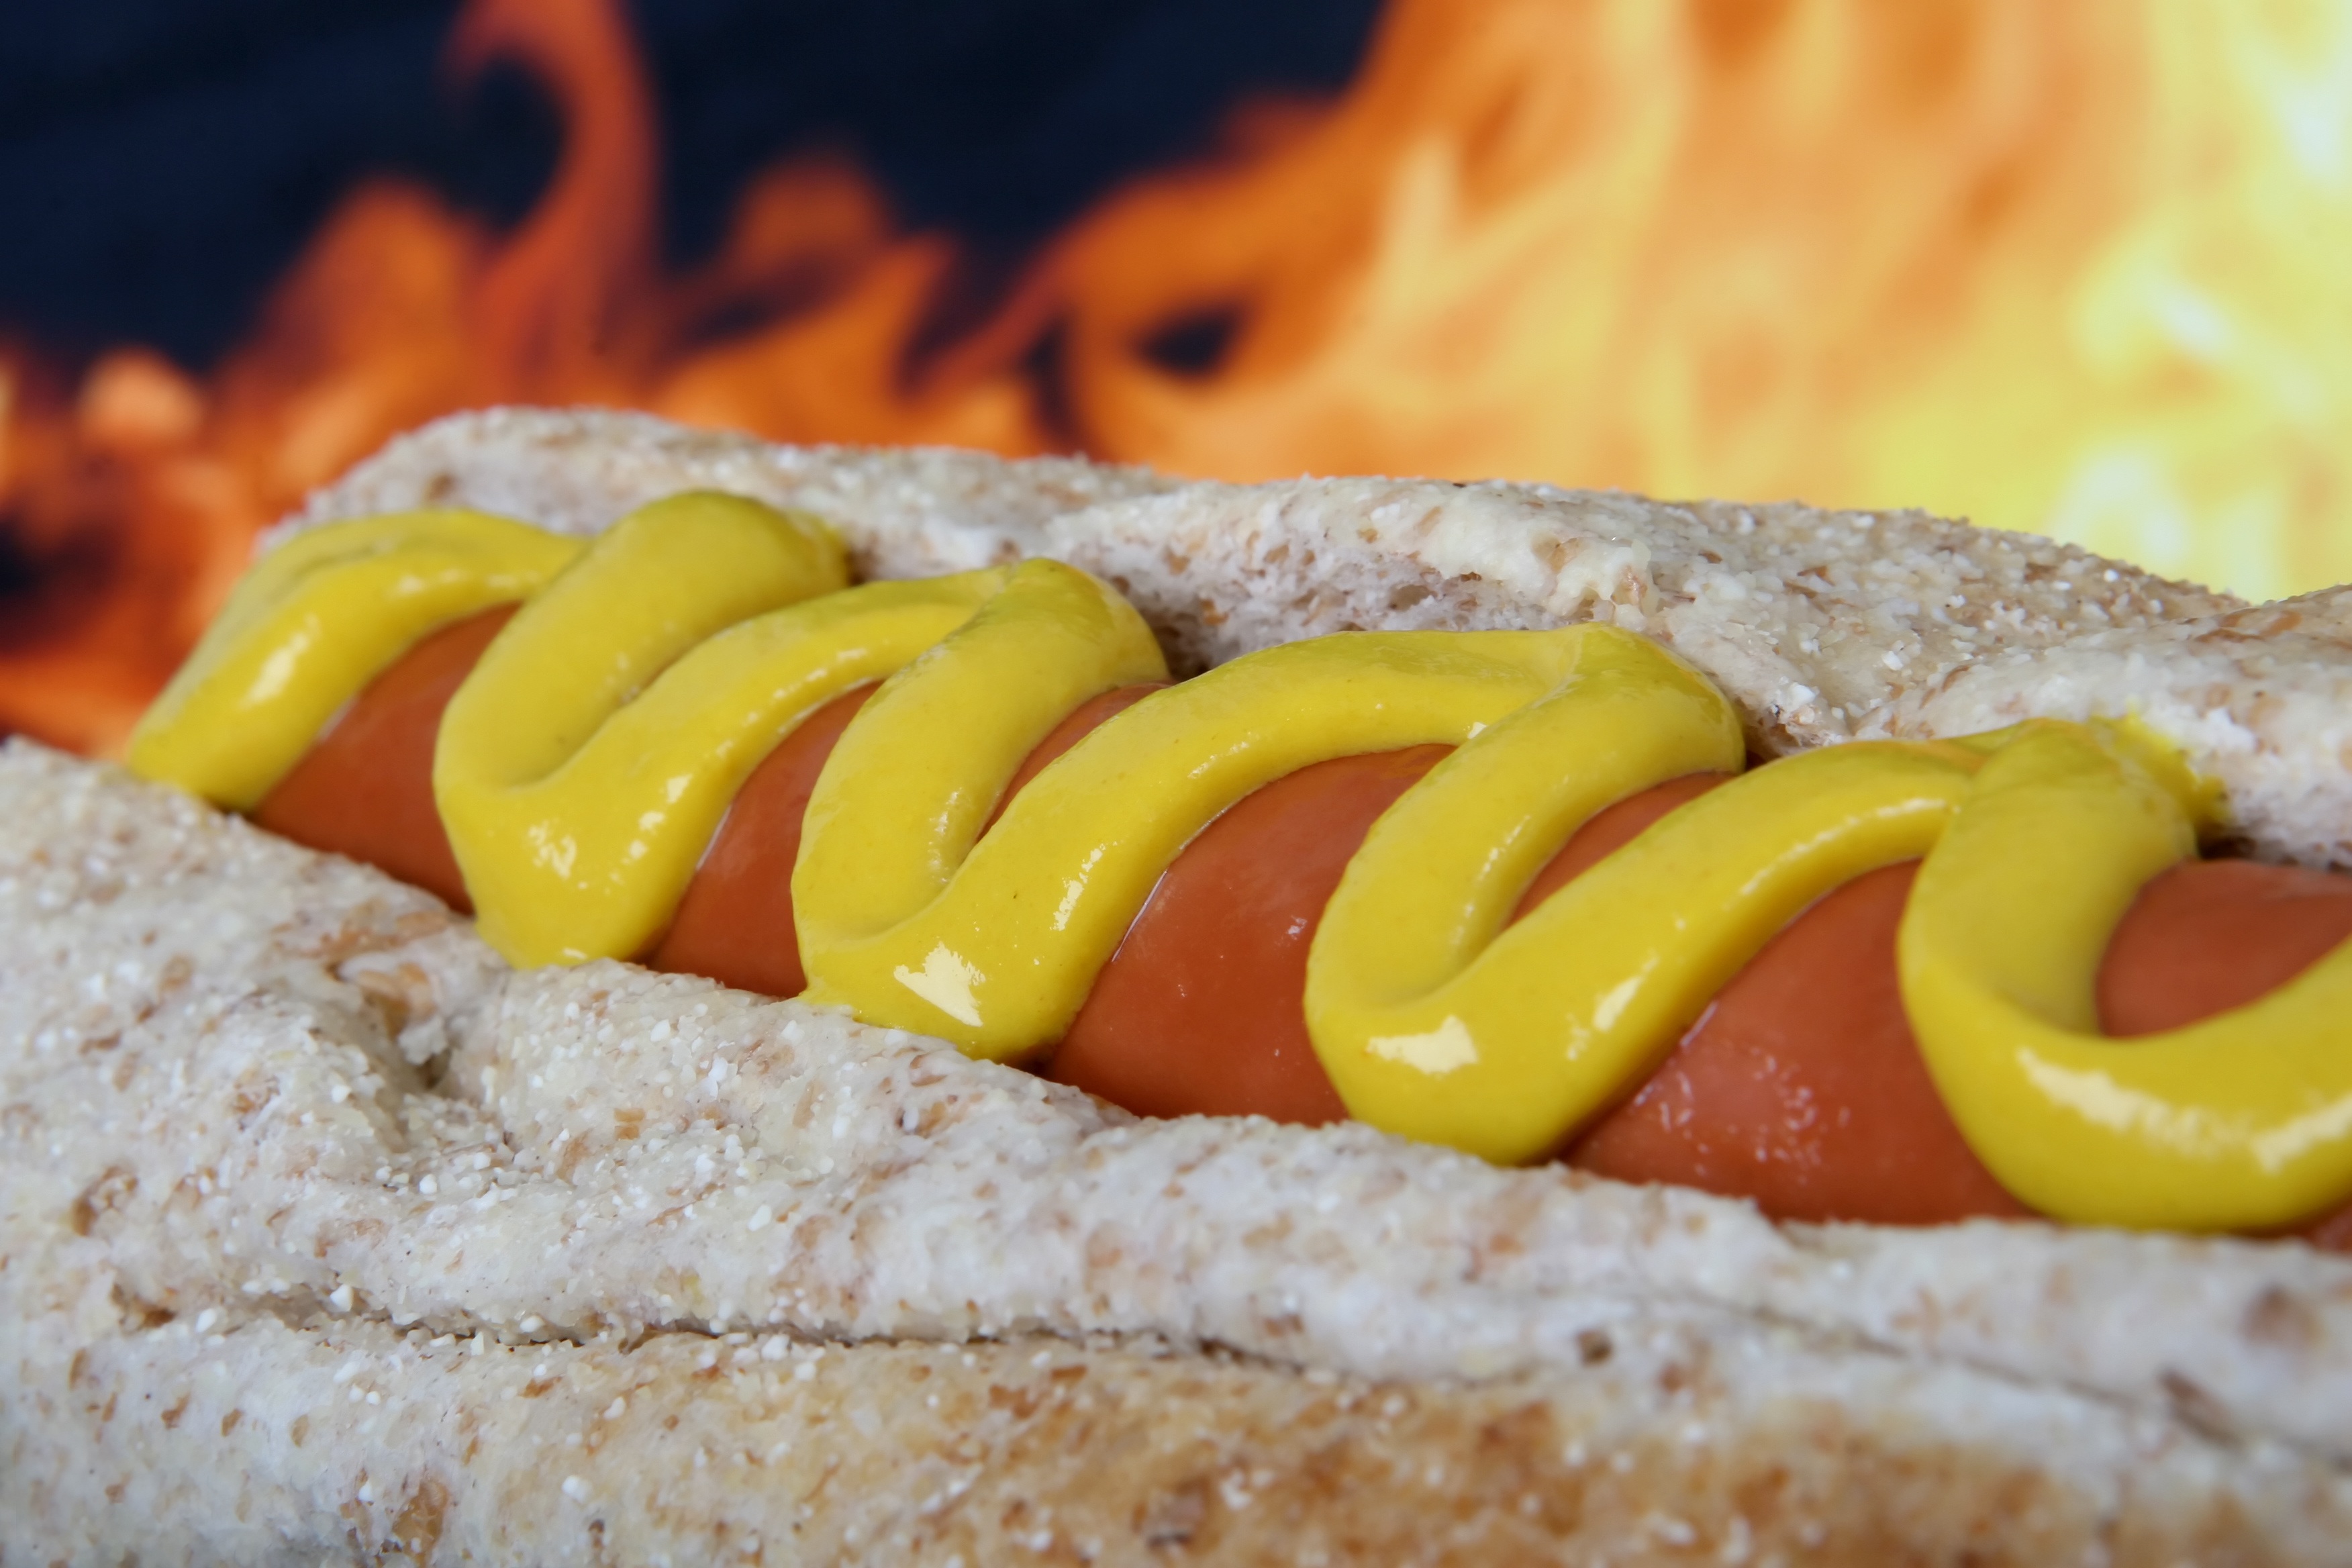
restaurant, dog, summer, dish, meal, food, red, produce, color, america, fresh, brown, kitchen, bbq, barbeque, flame, fire, diner, junk, yellow, breakfast, healthy, meat, barbecue, pork, cuisine, beef, bread, health, sandwich, grill, sausage, bun, calories, cooked, american, fat, background, dinner, hot, roll, hotdog, fast, hot dog, junkfood, away, diet, mustard, grilled, wiener, take, baked goods, unhealthy, charbroiled, weiner